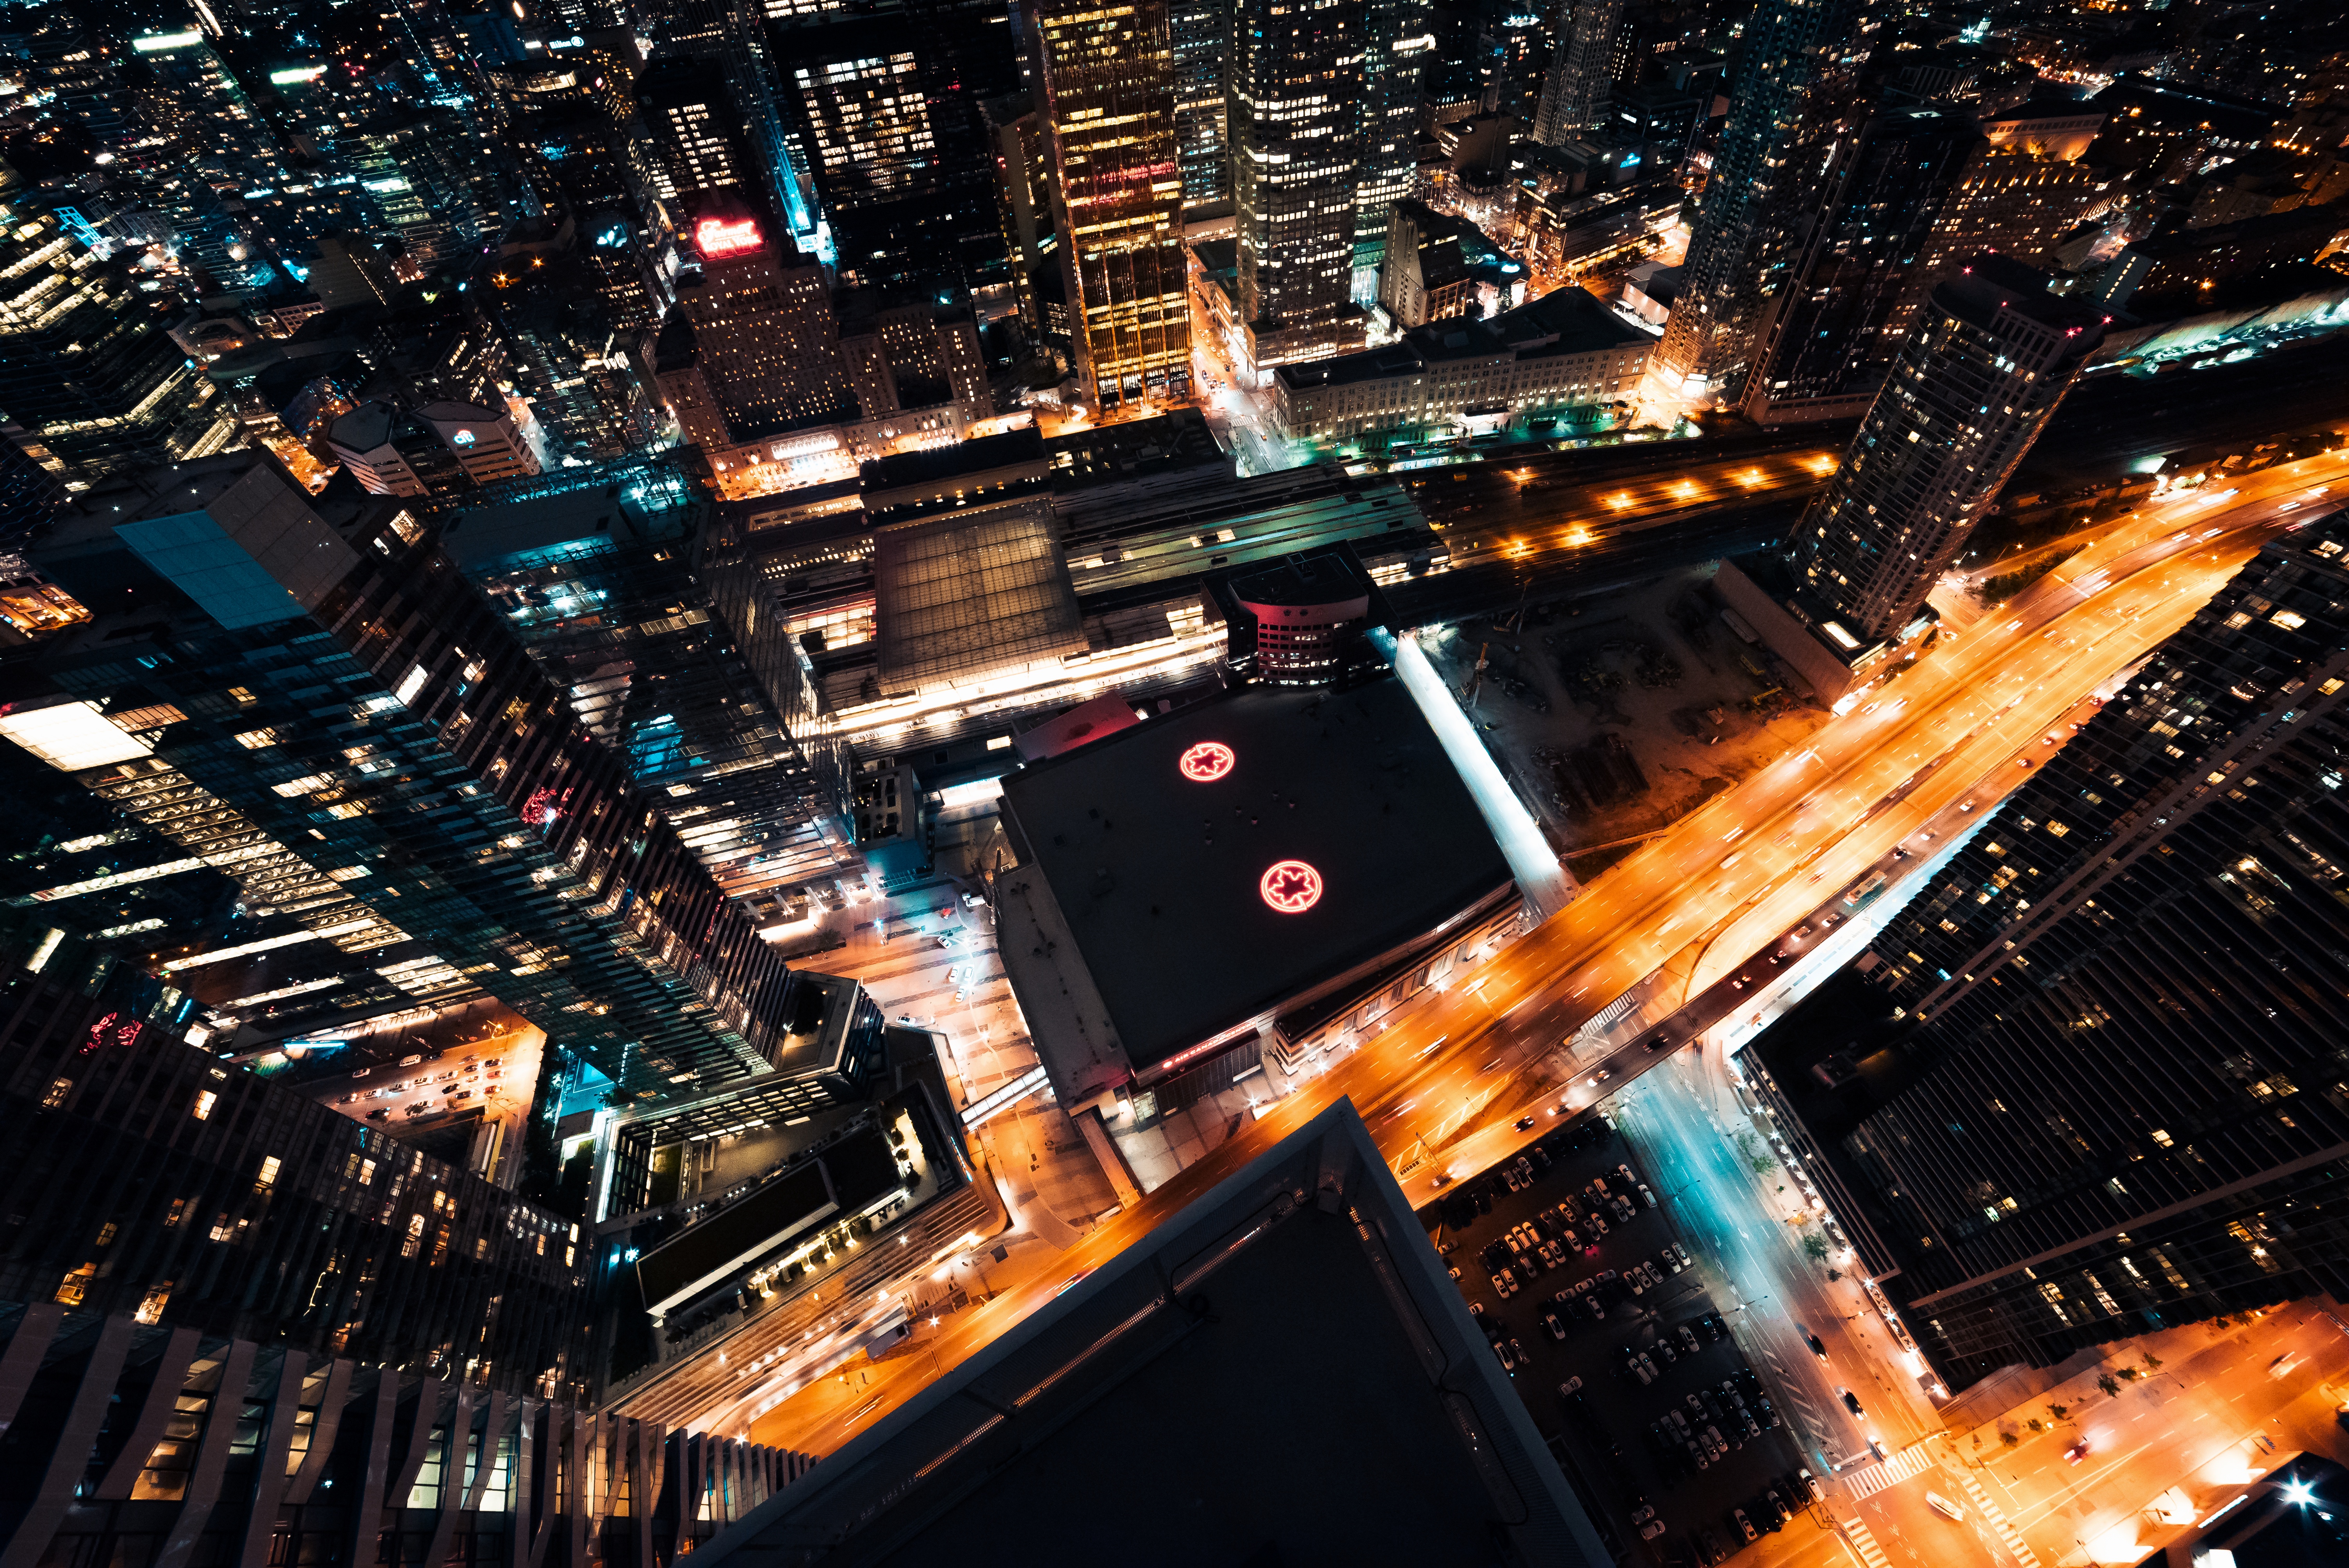
metropolitan area, urban area, metropolis, cityscape, city, night, human settlement, skyscraper, architecture, aerial photography, sky, downtown, building, bird's eye view, landscape, space, mixed use, photography, skyline, tower block, tower, midnight, traffic, intersection